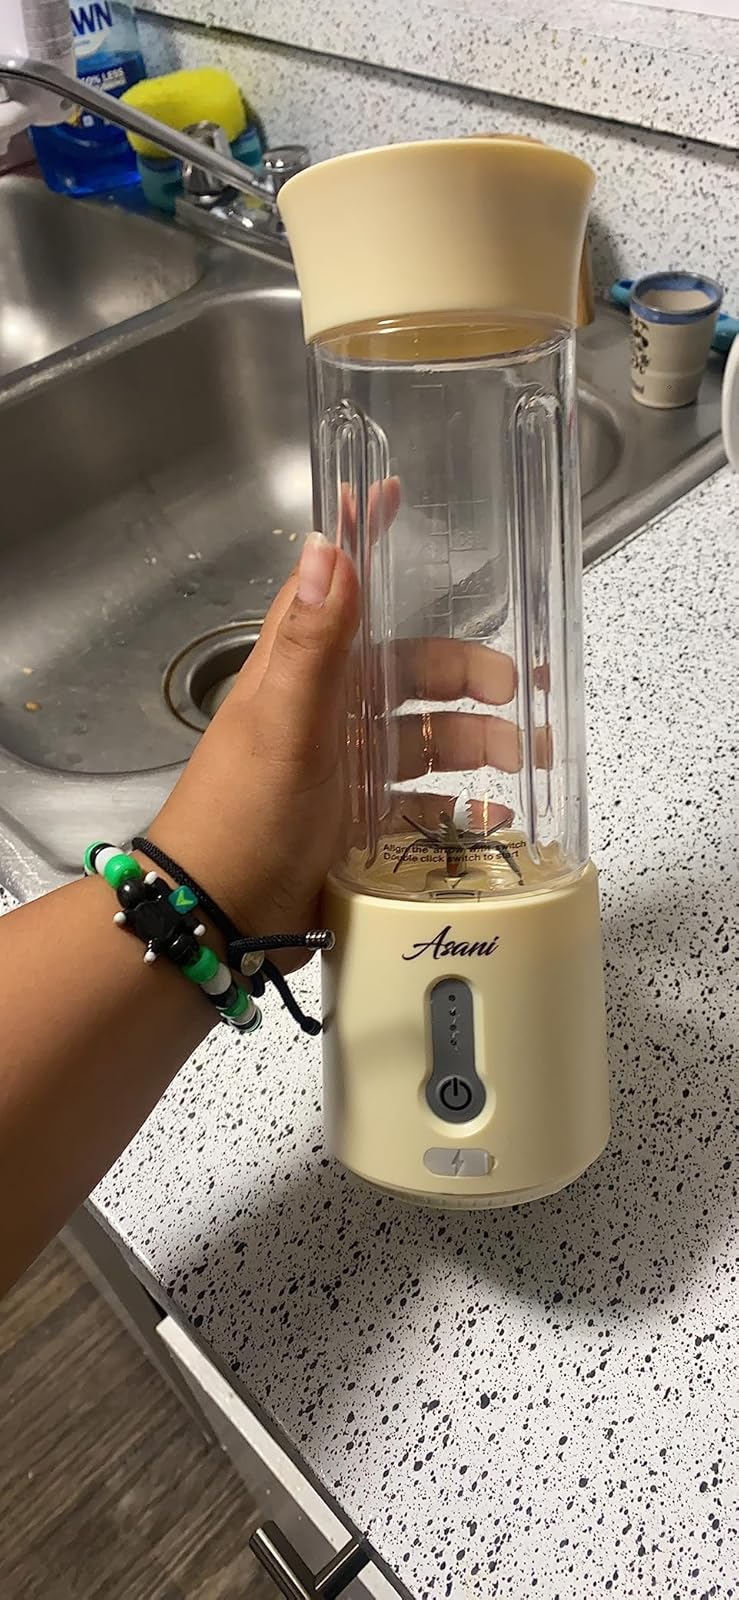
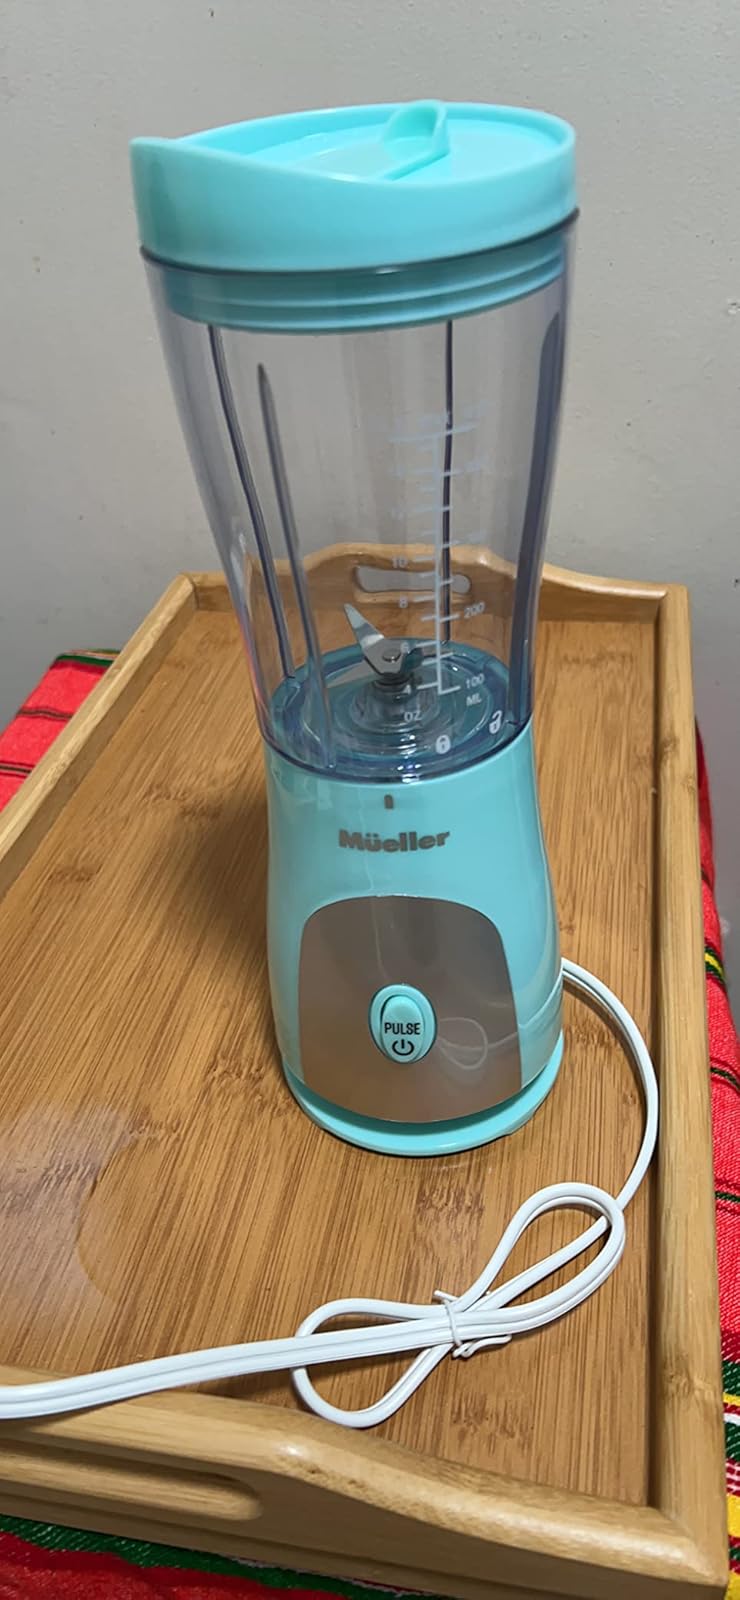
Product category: items_blender
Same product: no